Quincy Senior High School

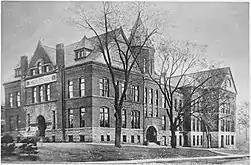
First dedicated Quincy High School at 12th and Maine, designed by architect Harvey Chatten. Opened in August,1892.

Quincy High School was first established in September 1864 in the old Unitarian Church building at Sixth and Jersey streets, in what was then known as the Center School building. In 1866, the High School was transferred to the Jackson School building at 8th and Vine (now College) Street. From there it was transferred to the top floor of the Franklin School on 5th Street between York and Kentucky, where it remained until plans were made for a dedicated high school. The Franklin School was destroyed by a fire in February 1905.